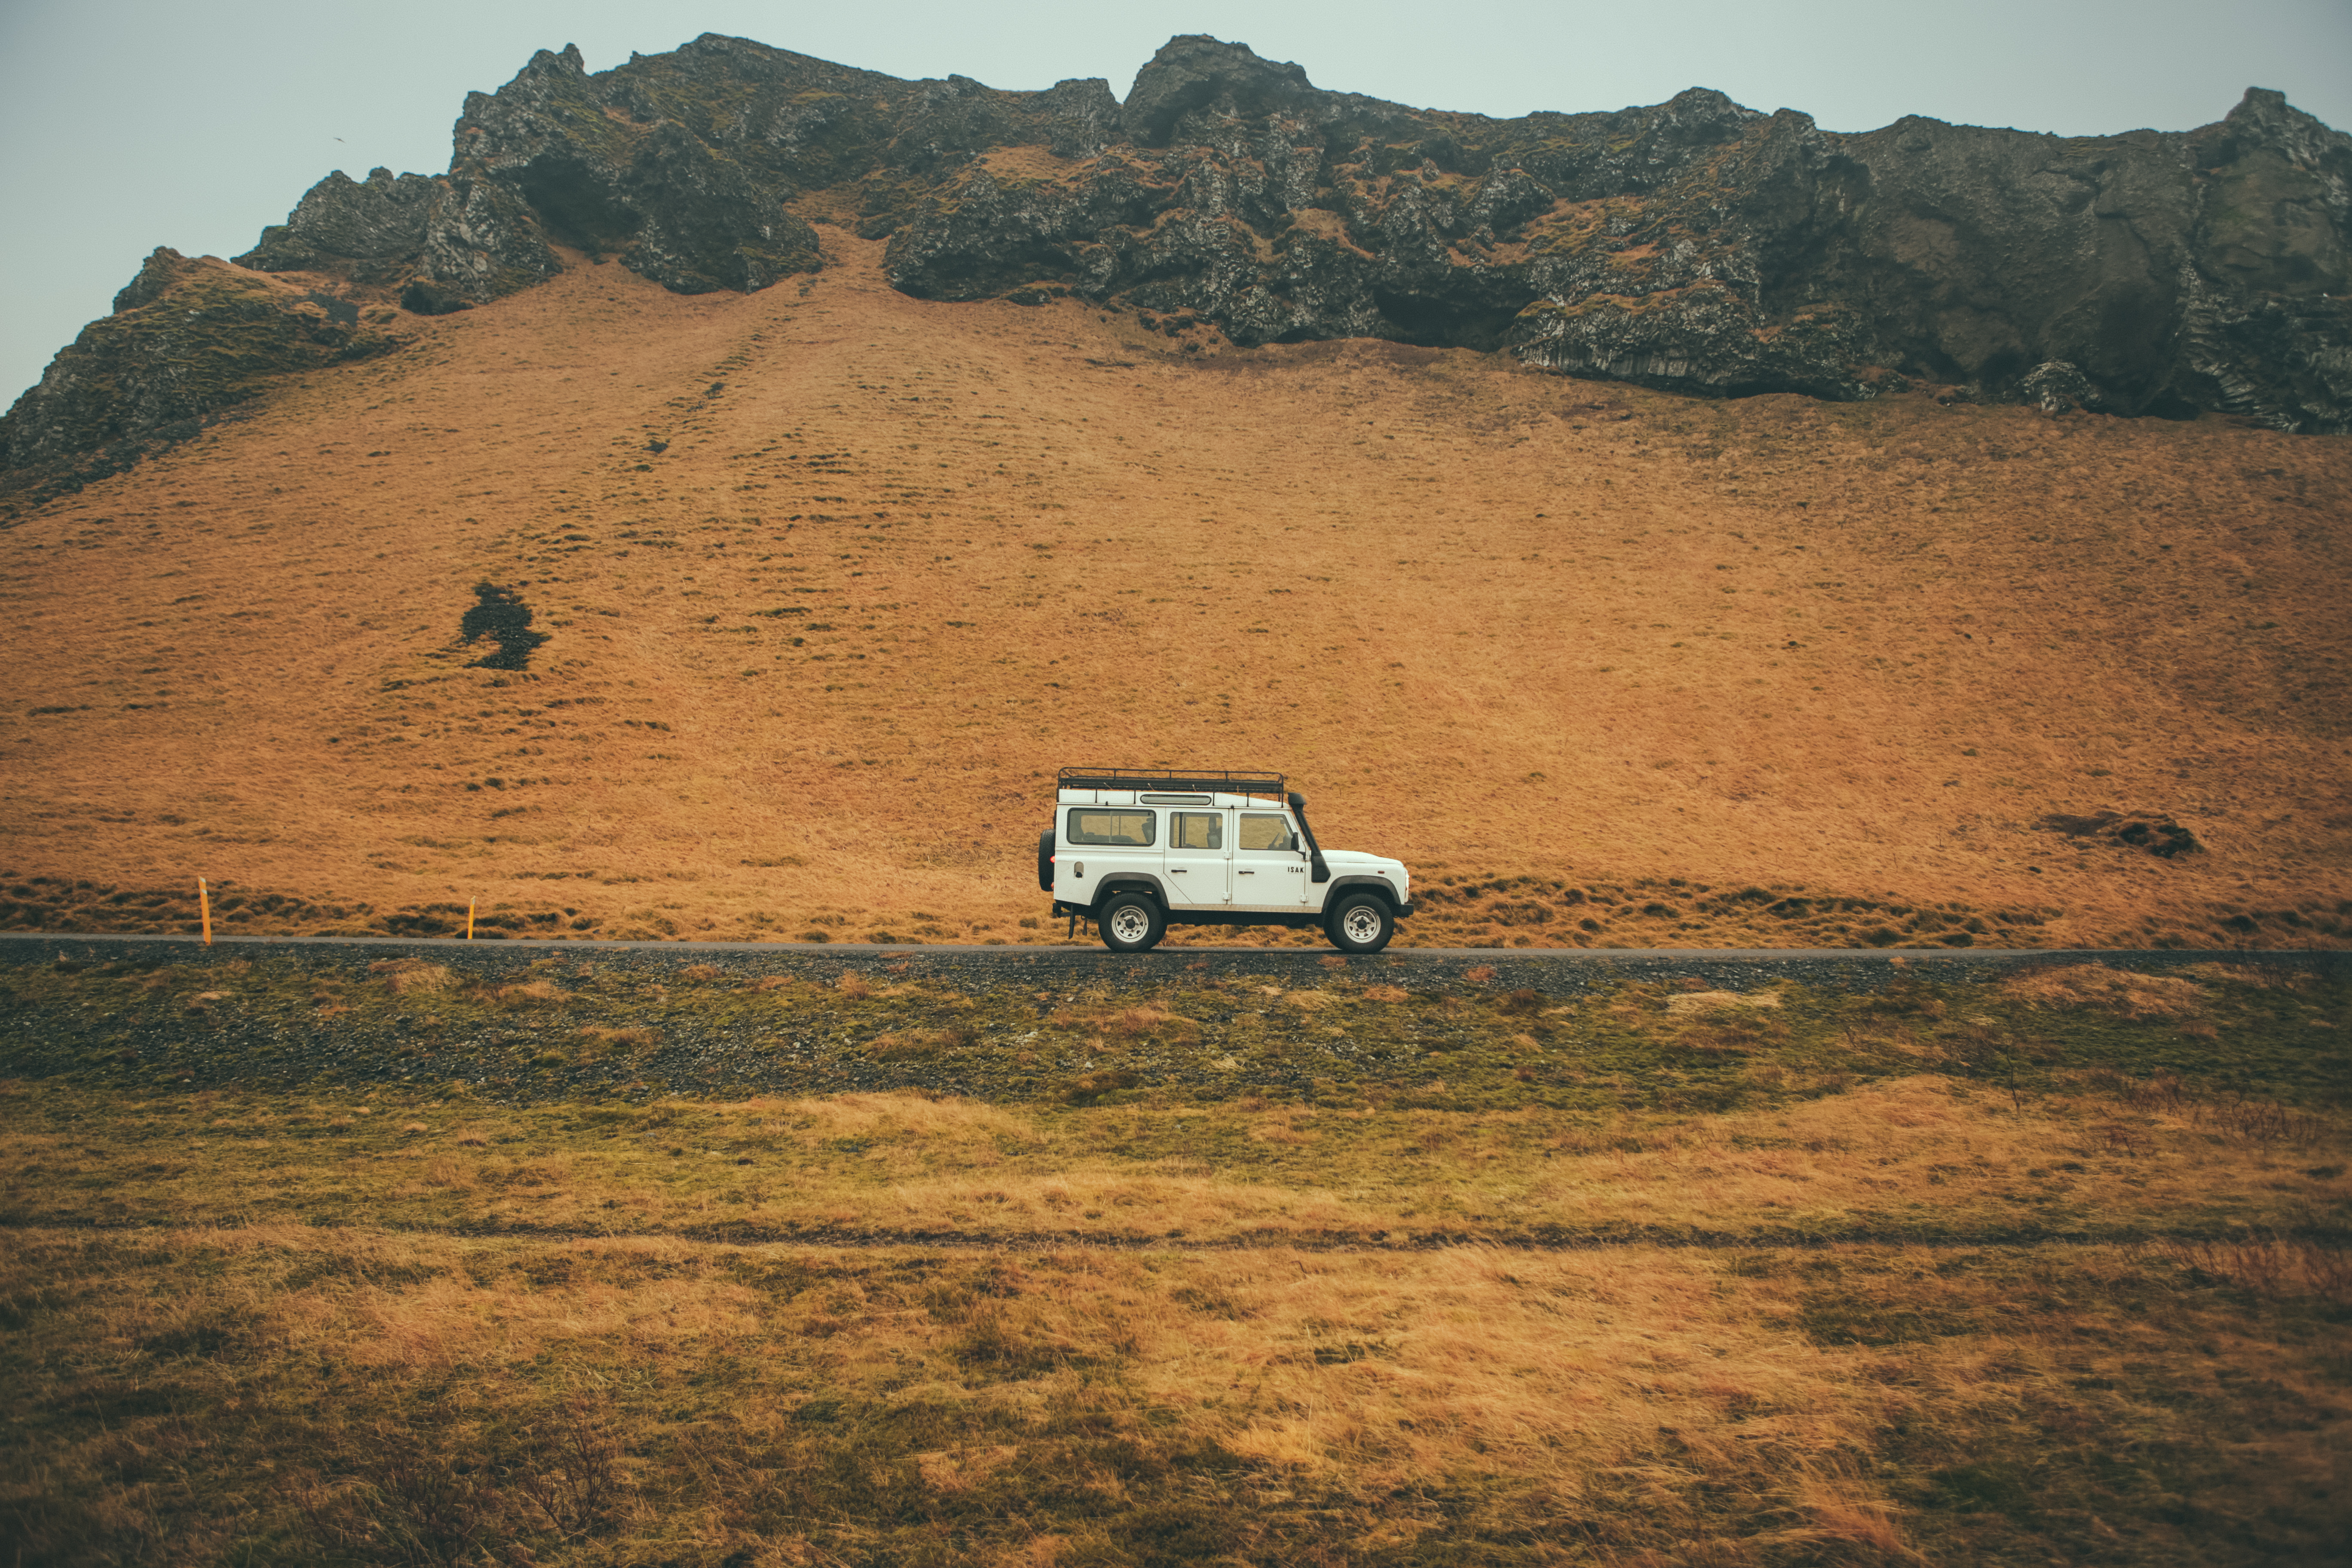
landscape, wilderness, mountain, hill, desert, valley, soil, terrain, plain, geology, plateau, ecosystem, wadi, landform, natural environment, geographical feature, aeolian landform, mountainous landforms